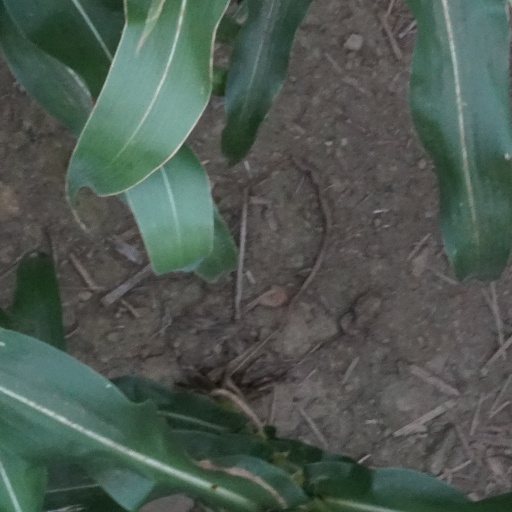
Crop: maize; corn